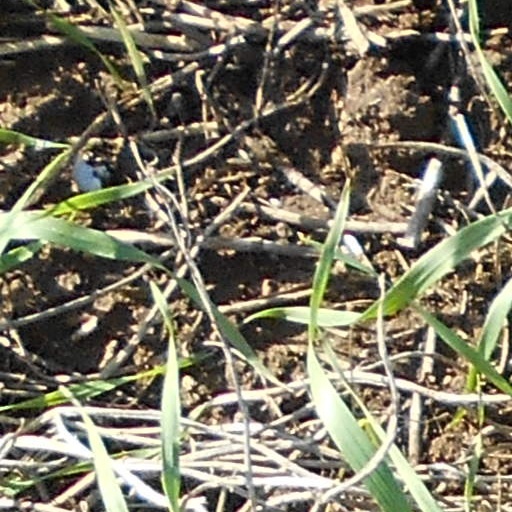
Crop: wheat